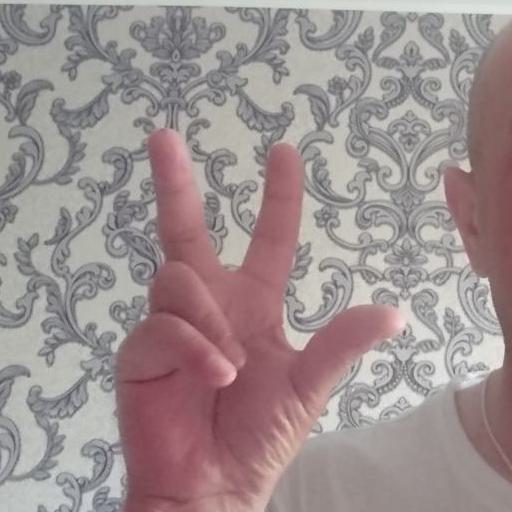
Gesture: three2